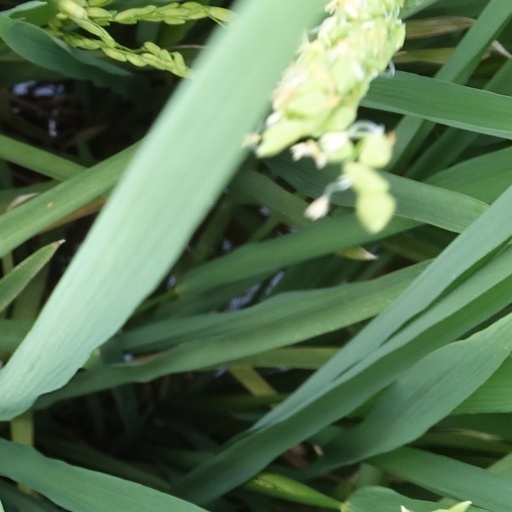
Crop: rice